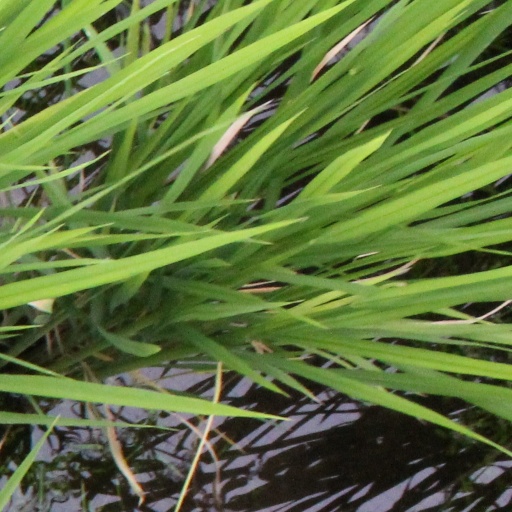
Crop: rice